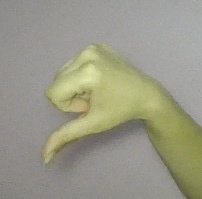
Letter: waw